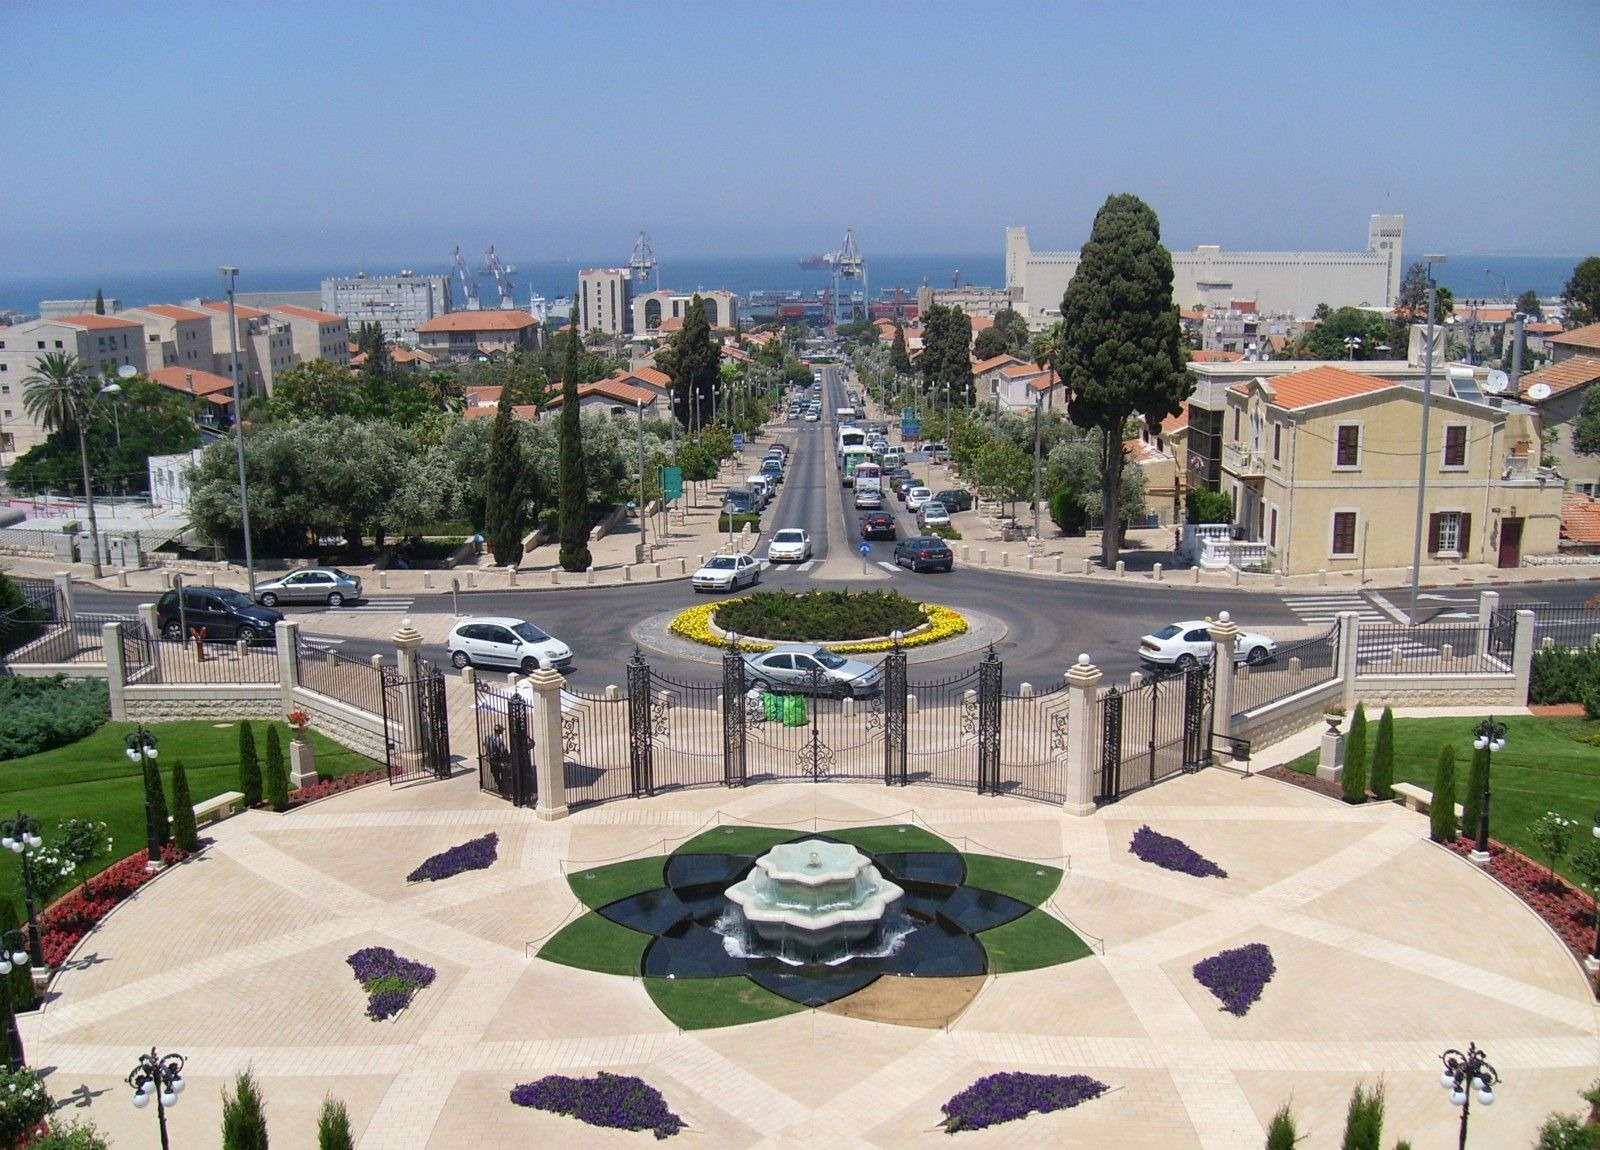
skyline, town, city, cityscape, downtown, vacation, suburb, plaza, park, landmark, tourism, stadium, public space, town square, gardens, estate, israel, haifa, neighbourhood, aerial photography, terraces, urban area, residential area, terraced, human settlement, bahaism, mount carmel